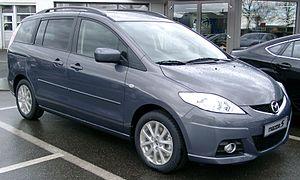
La plate-forme C1 équipe plusieurs modèles du groupe automobile Ford.